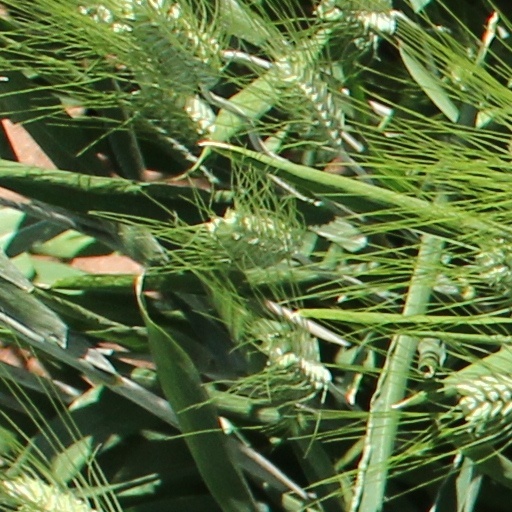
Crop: wheat